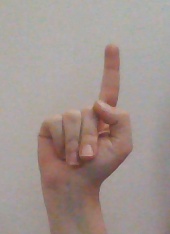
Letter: bb